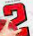
Number: 2